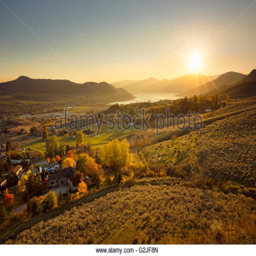
sunset over an intermixed rural urban scene